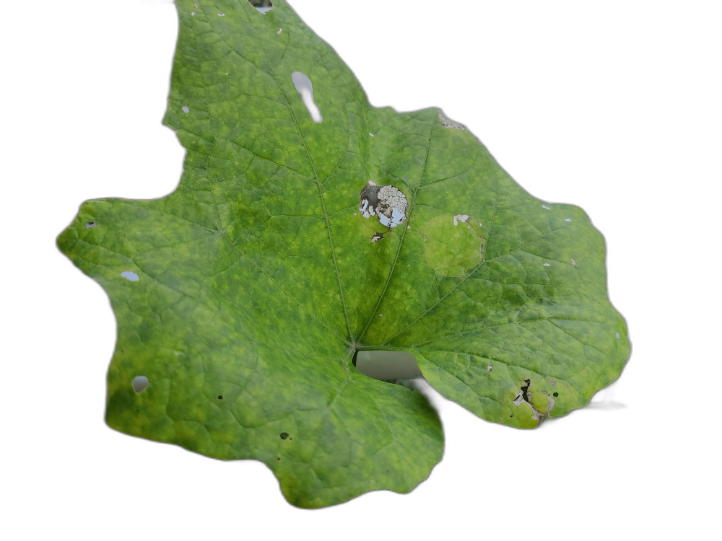
Crop: Zucchini
Label: Downy_Mildew